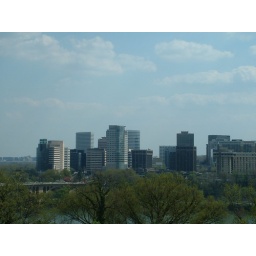
Arlington, VA USA: Skyline from the roof of an apartment building in Georgetown, Washington D.C. [April 2005]